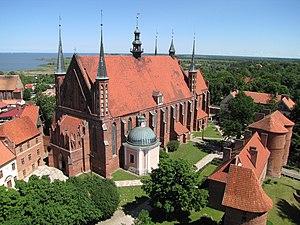
La basilique cathédrale de l'Assomption et de Saint-André est un édifice religieux catholique situé à Frombork, en Pologne. Construite de 1329 à 1388, elle est classée monument historique national, depuis le 16 septembre 1994 par le Conseil national du patrimoine de Pologne.
Pour être reconnu monument historique de Pologne, un site doit être déclaré comme tel par le Président de la République de Pologne. Le terme « monument historique » a été introduit dans la législation polonaise en 1990, et les premiers monuments historiques ont été déclarés par le Président Lech Wałęsa en 1994.